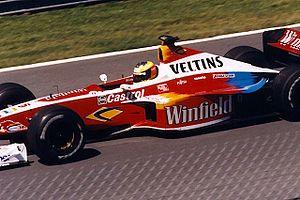
Résultats du Grand Prix du Canada de Formule 1 1999 qui a eu lieu au circuit Gilles-Villeneuve le 13 juin 1999.